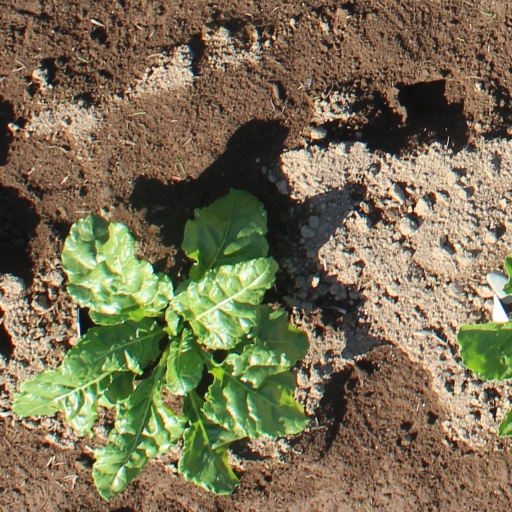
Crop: sugar beet